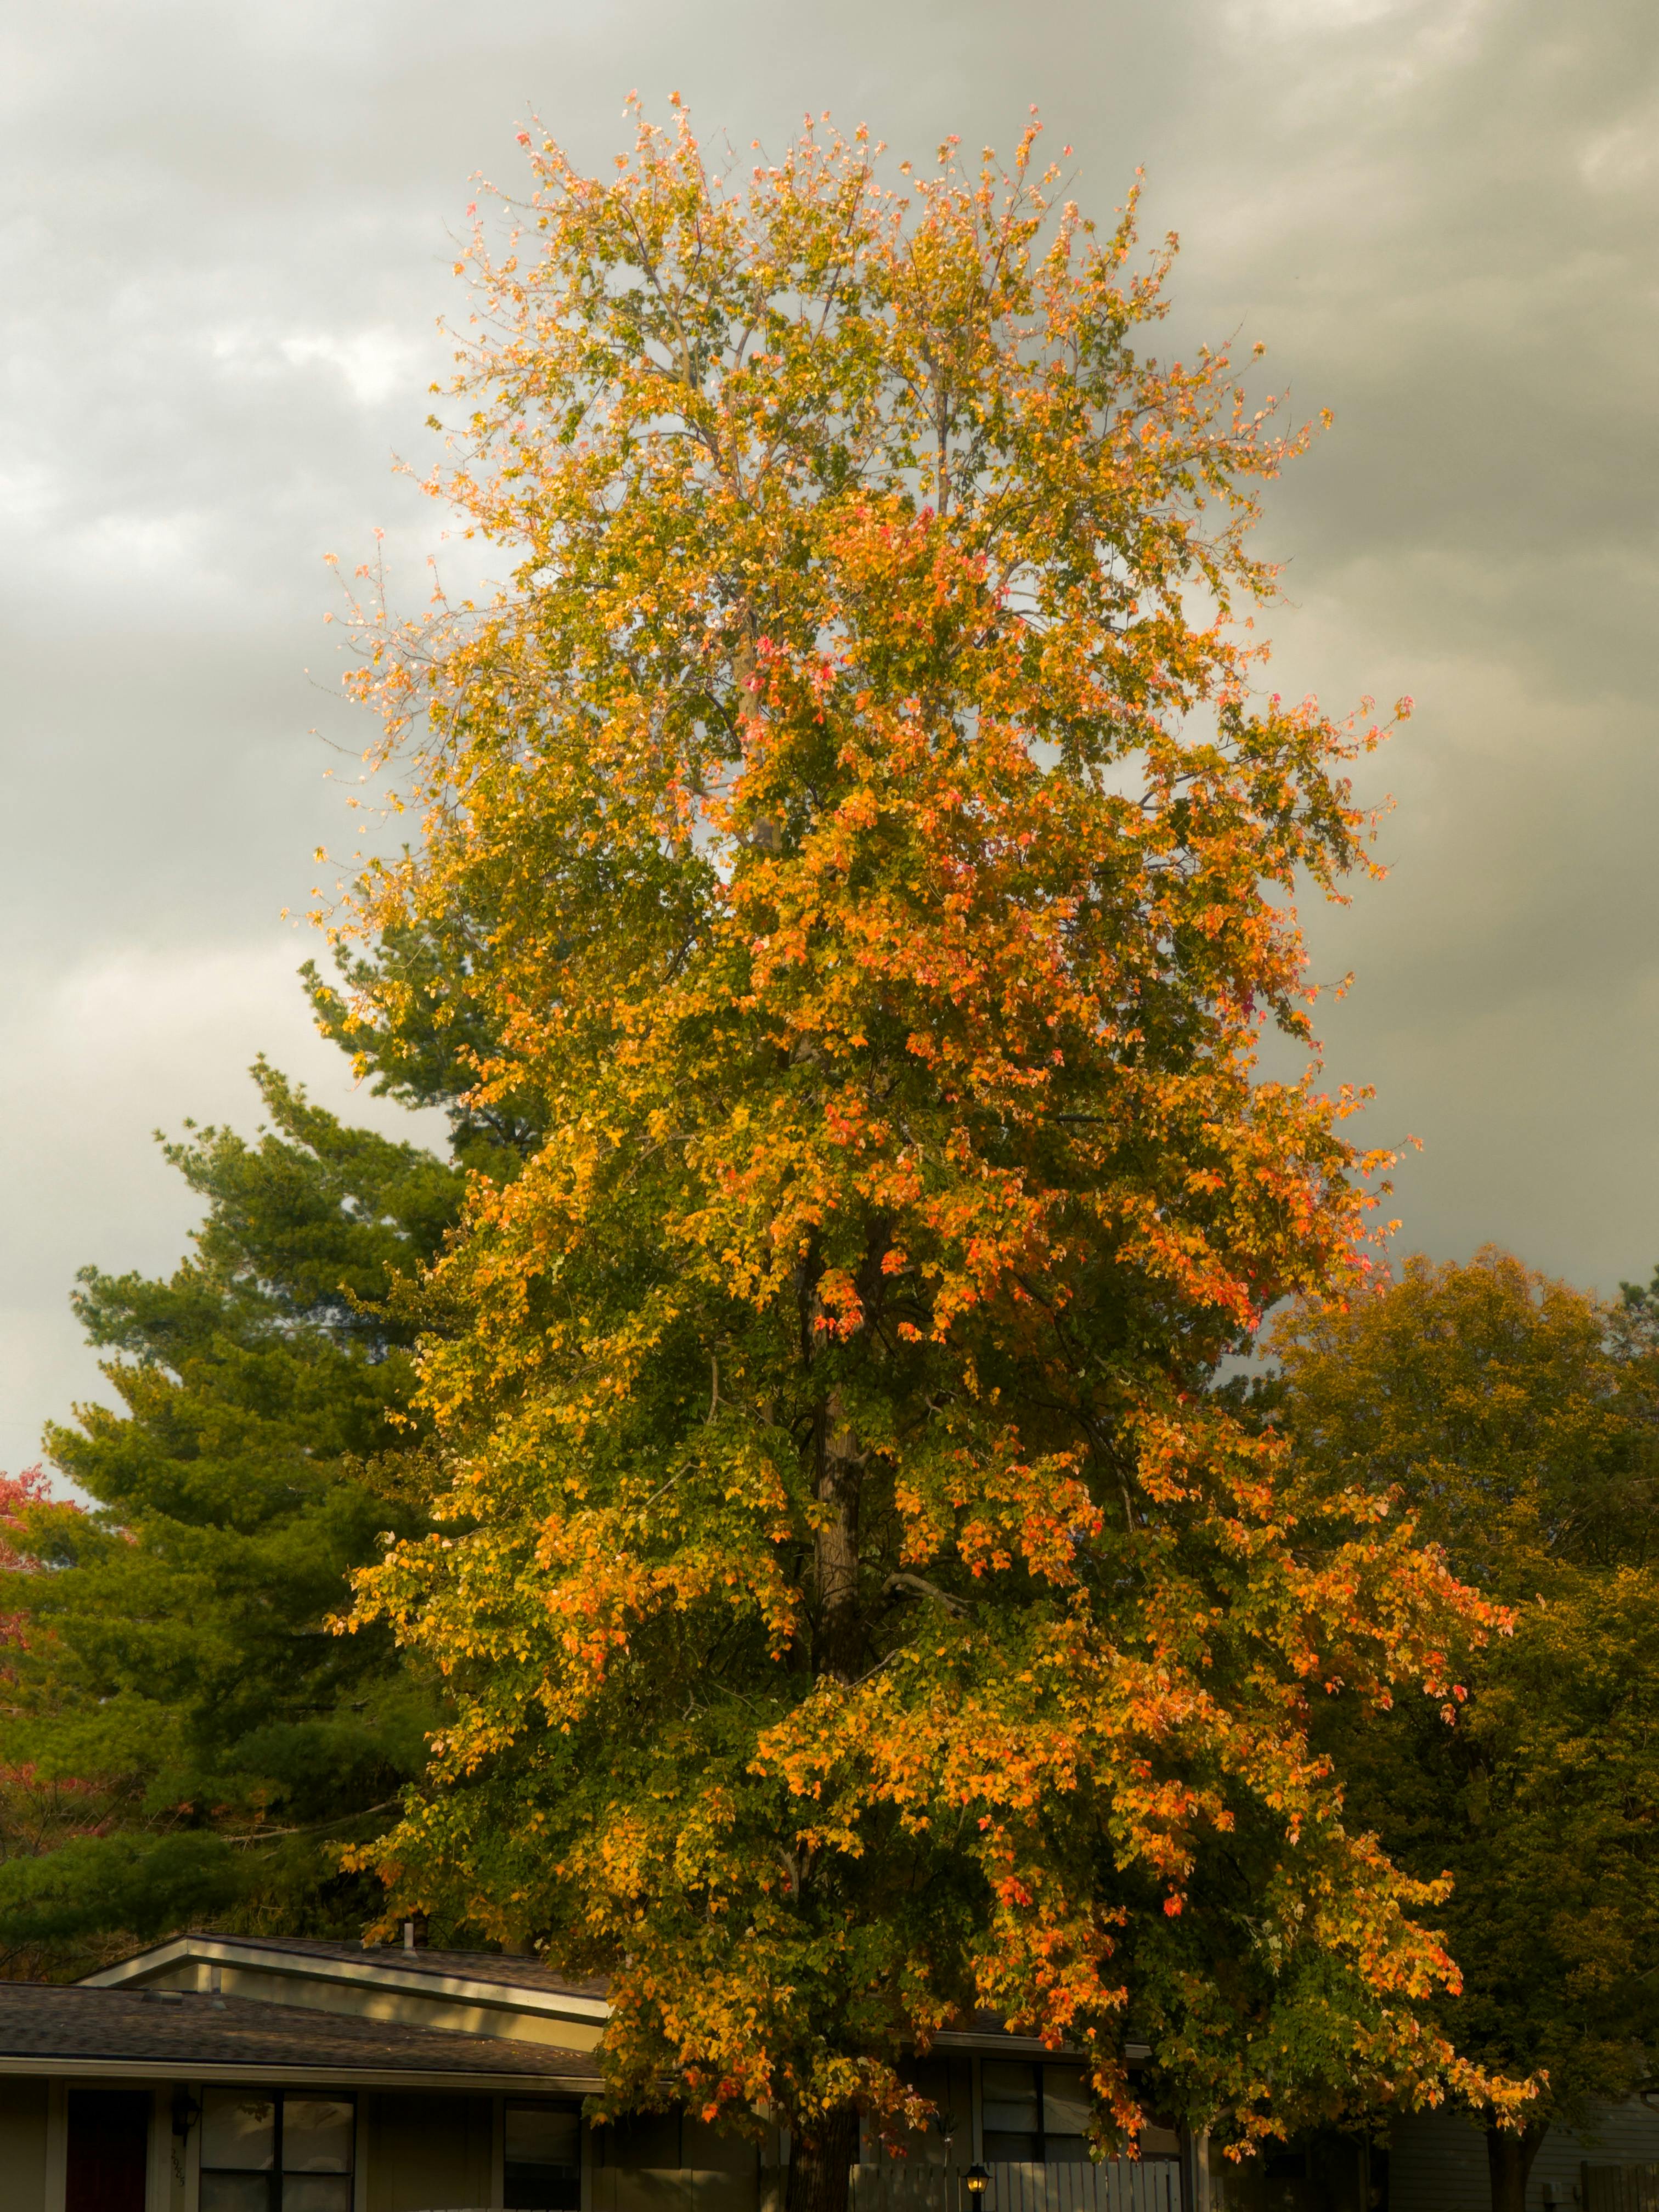
tree, flower, plant, cloud, sky, branch, window, twig, vegetation, larch, biome, deciduous, woody plant, trunk, house, Tints and shades, flowering plant, shrub, temperate broadleaf and mixed forest, conifer, porch, spring, building, grove, evergreen, Northern hardwood forest, wood, grass, plant stem, autumn, natural landscape, pine family, birch family, suburb, fir, road surface, forest